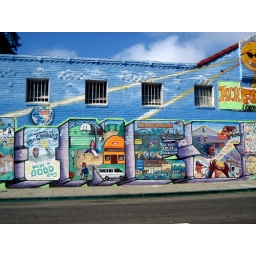
blue wall against blue sky